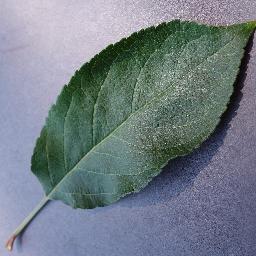
Label: Apple___healthy